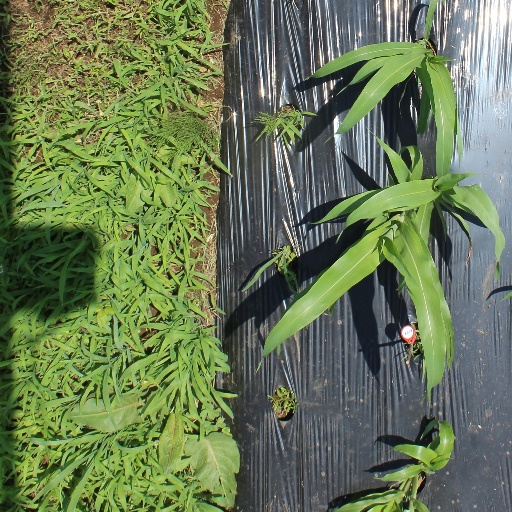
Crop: sorghum